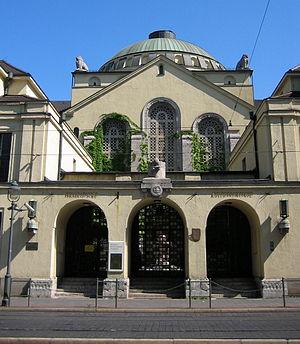
La synagogue d'Augsbourg, construite au début du XXᵉ siècle, est une des rares synagogues allemandes qui n'a pas été détruite pendant la période nazie. Elle a pu être restaurée et restituée à la communauté juive.